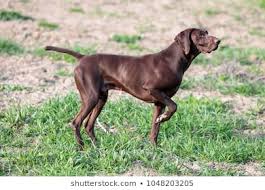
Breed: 211-n000059-German_short_haired_pointer